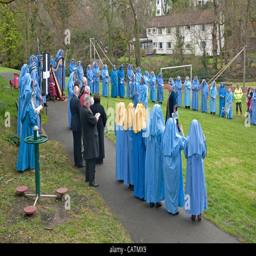
person at ceremony , which took place